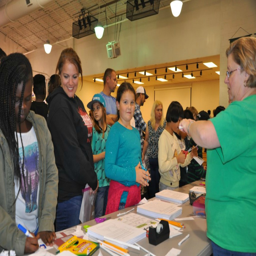
students enjoying a demonstration by consumer electronics business